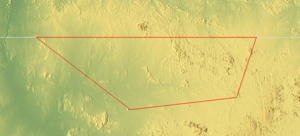
Le Bir Tawil ou Bi'r Tawīl est une petite région de la frontière entre l'Égypte et le Soudan. La souveraineté sur ce territoire n'est pas clairement définie, aucun des deux pays frontaliers ne le revendiquant formellement. C'est l'un des rares territoires sur Terre dont aucun pays ne revendique la souveraineté.